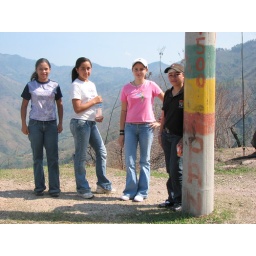
My girls on our way over the mountains to El Limo